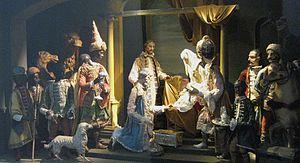
Le couvent de Reisach est un couvent de carmes déchaux situé dans la commune allemande d'Oberaudorf en Bavière et faisant partie du diocèse de Munich et Freising.